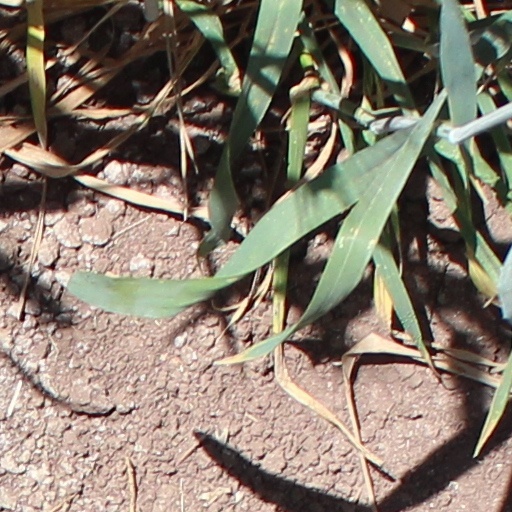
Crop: wheat